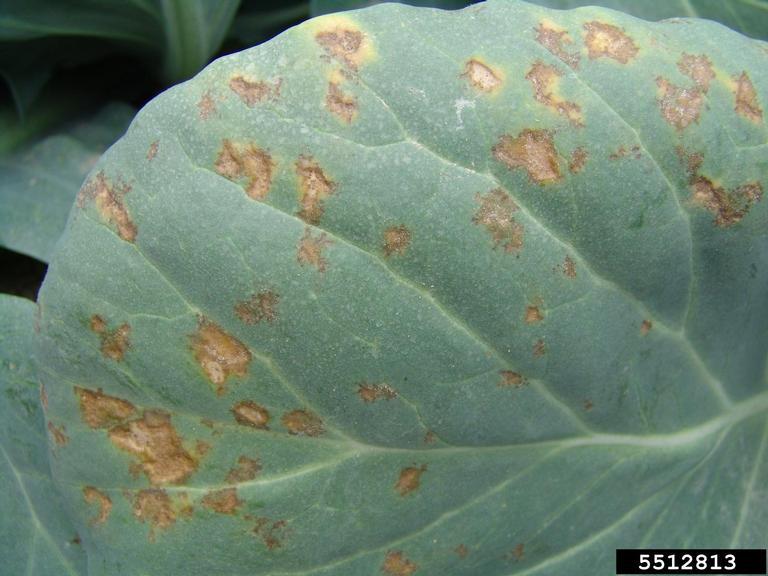
Plant: Cabbage
Disease: cabbage downy mildew